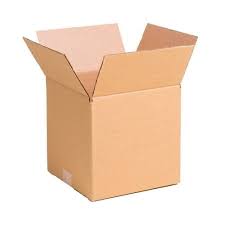
Label: cardboard